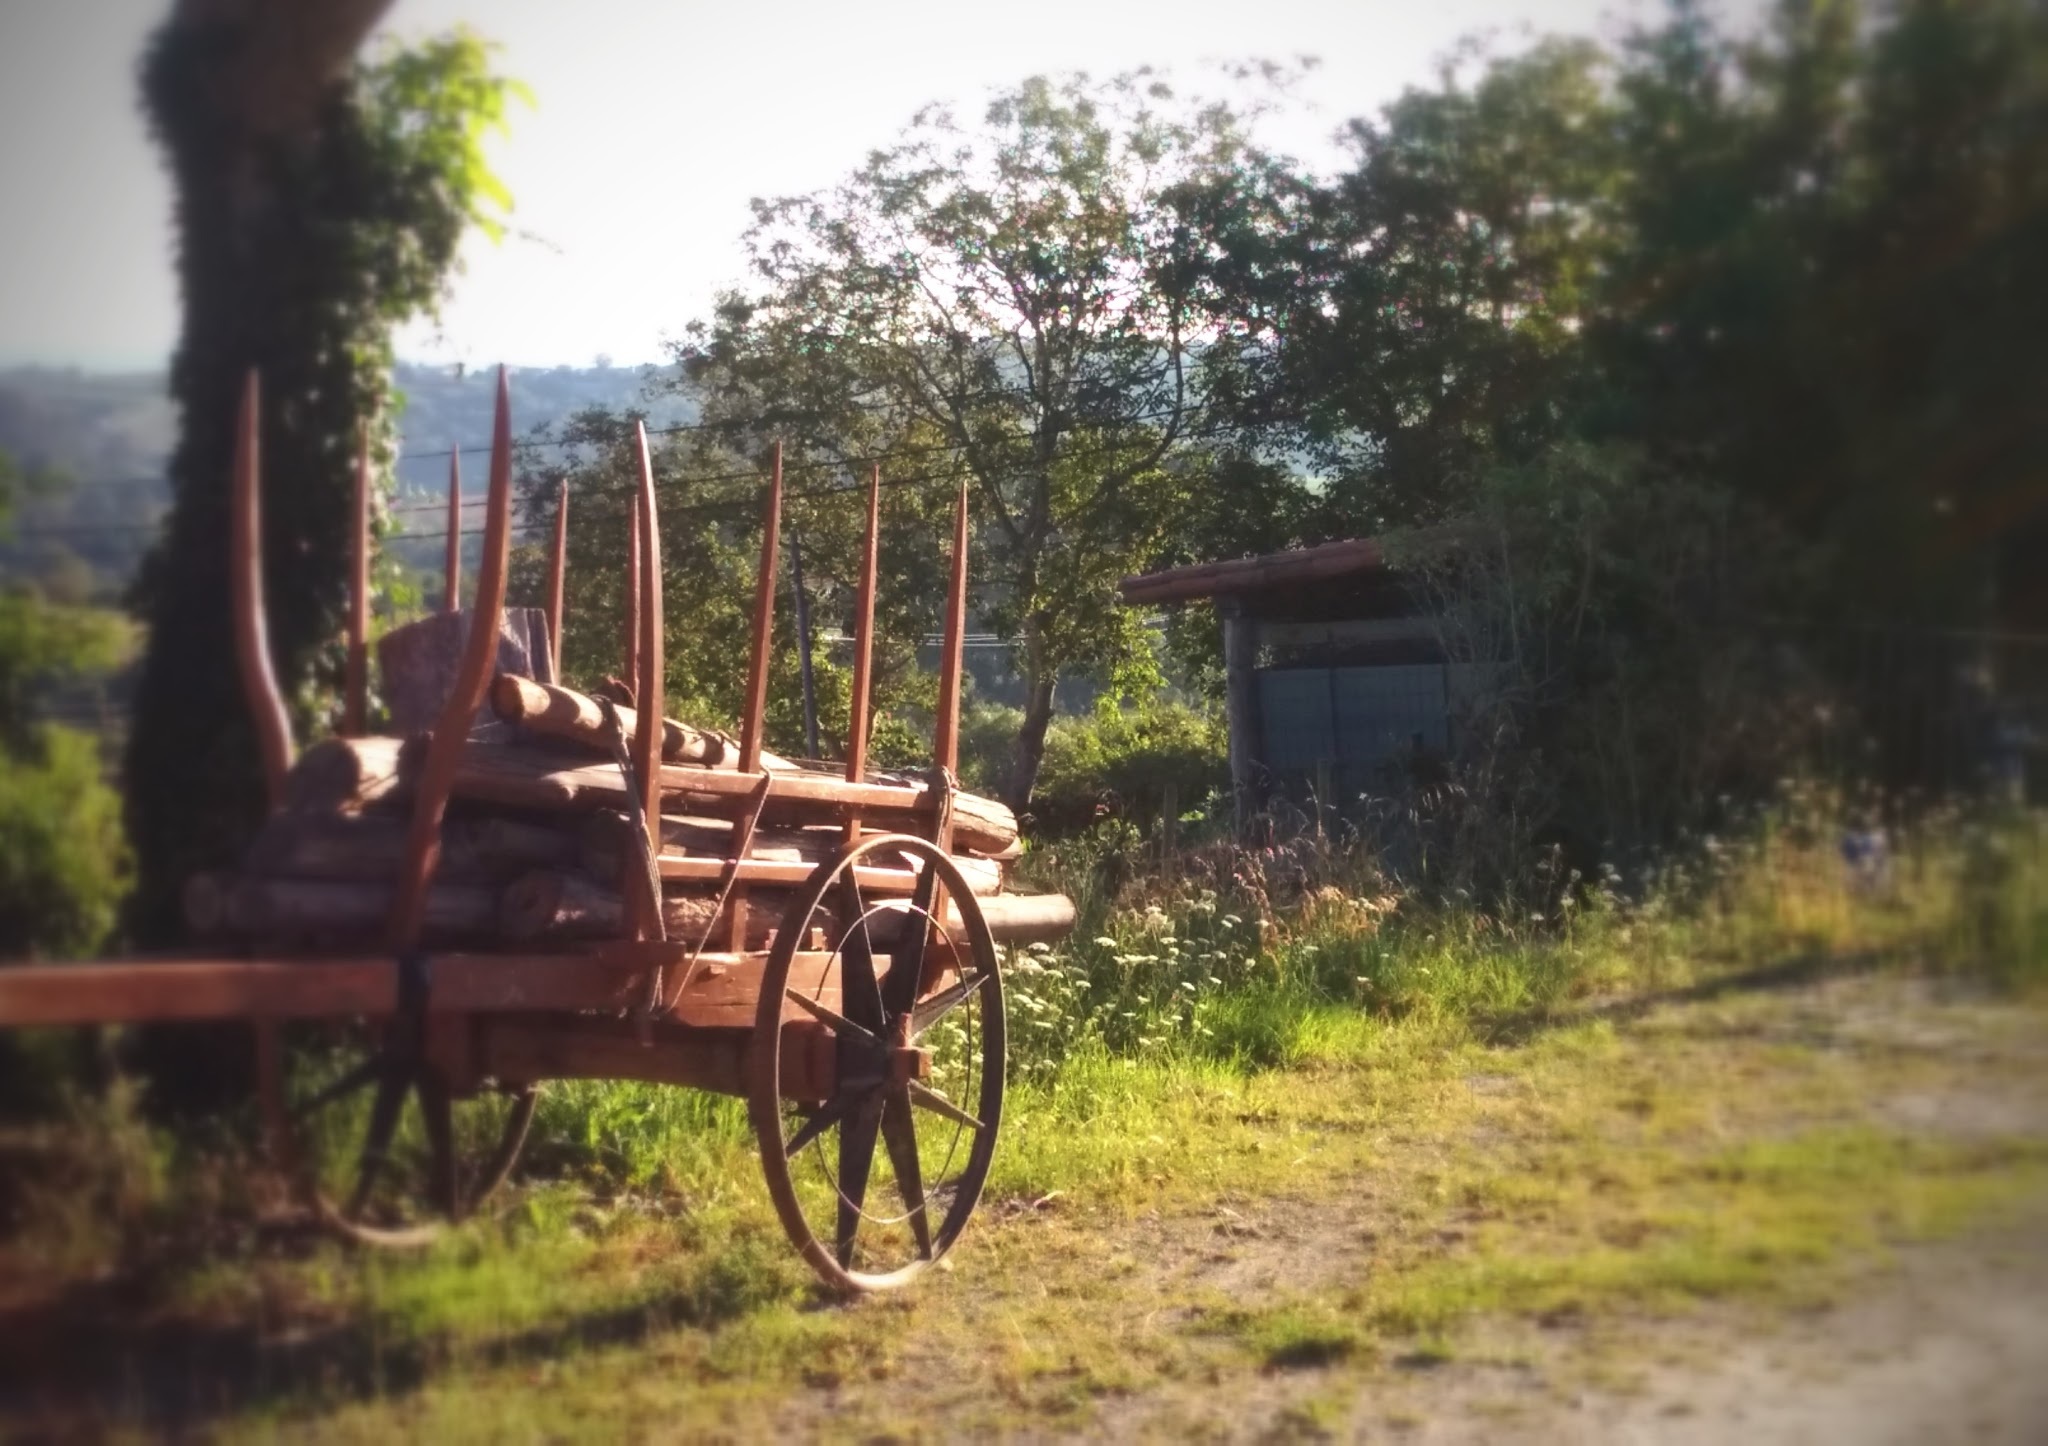
vehicle, rural area